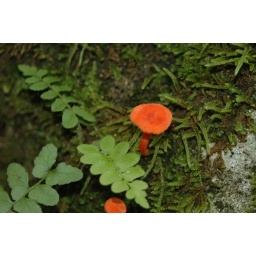
Under stone bridge by Holly River State Park pool